Answer in natural language. Considering the relative positions, is framed monochromatic wall decor painting (highlighted by a green box) above or below bluegrey rectangular table (highlighted by a red box)? Choose between the following options: above or below
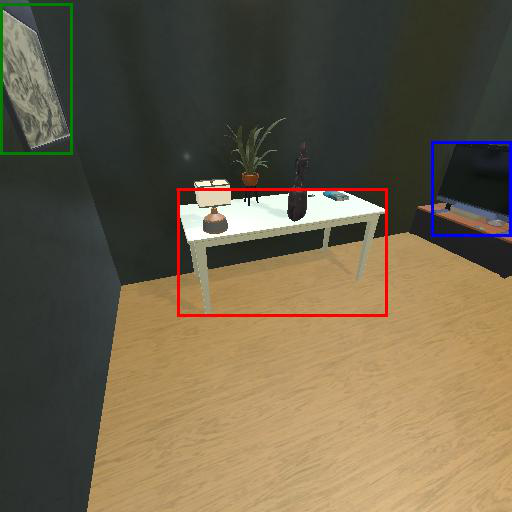
<answer>below</answer>